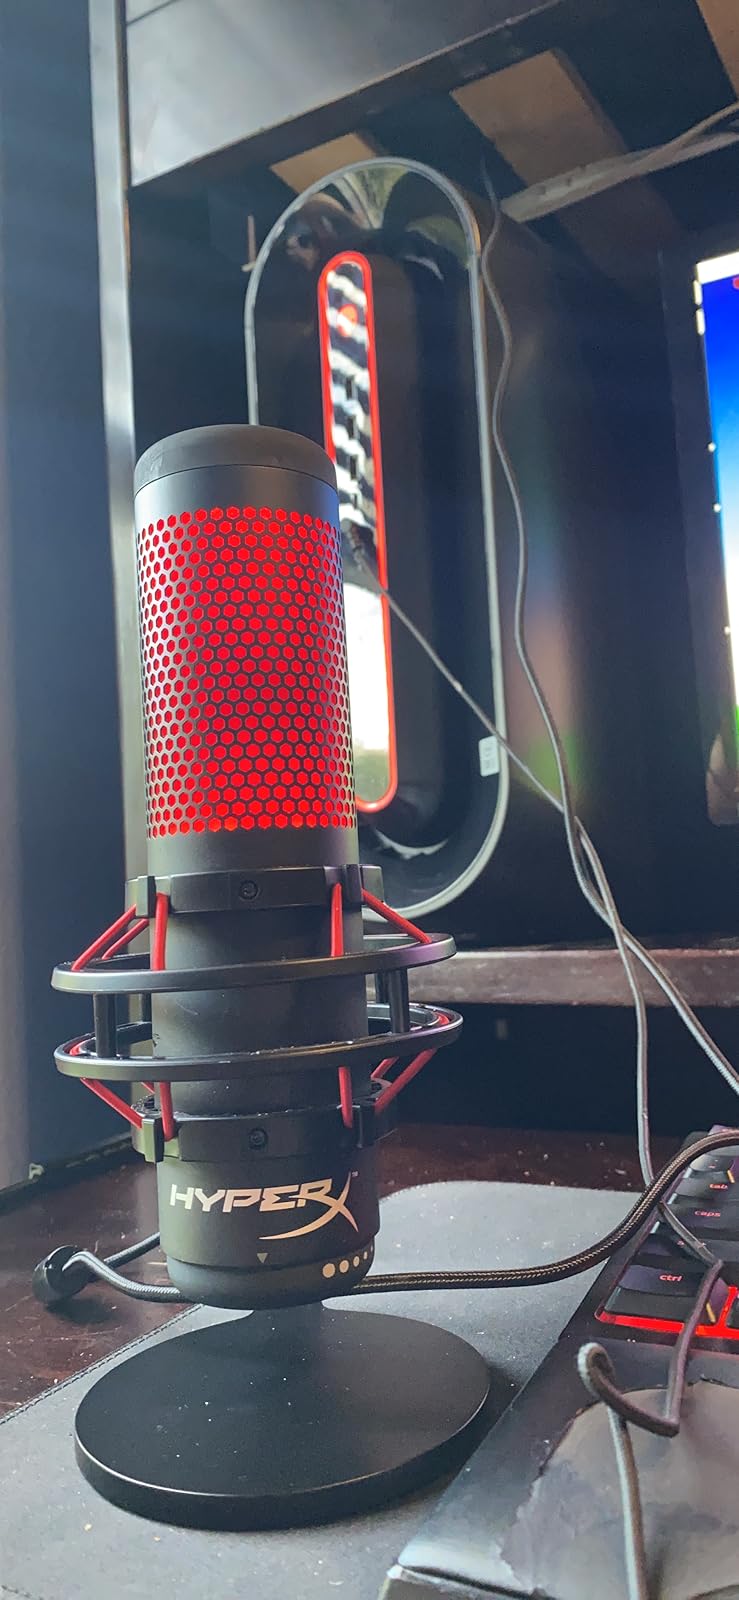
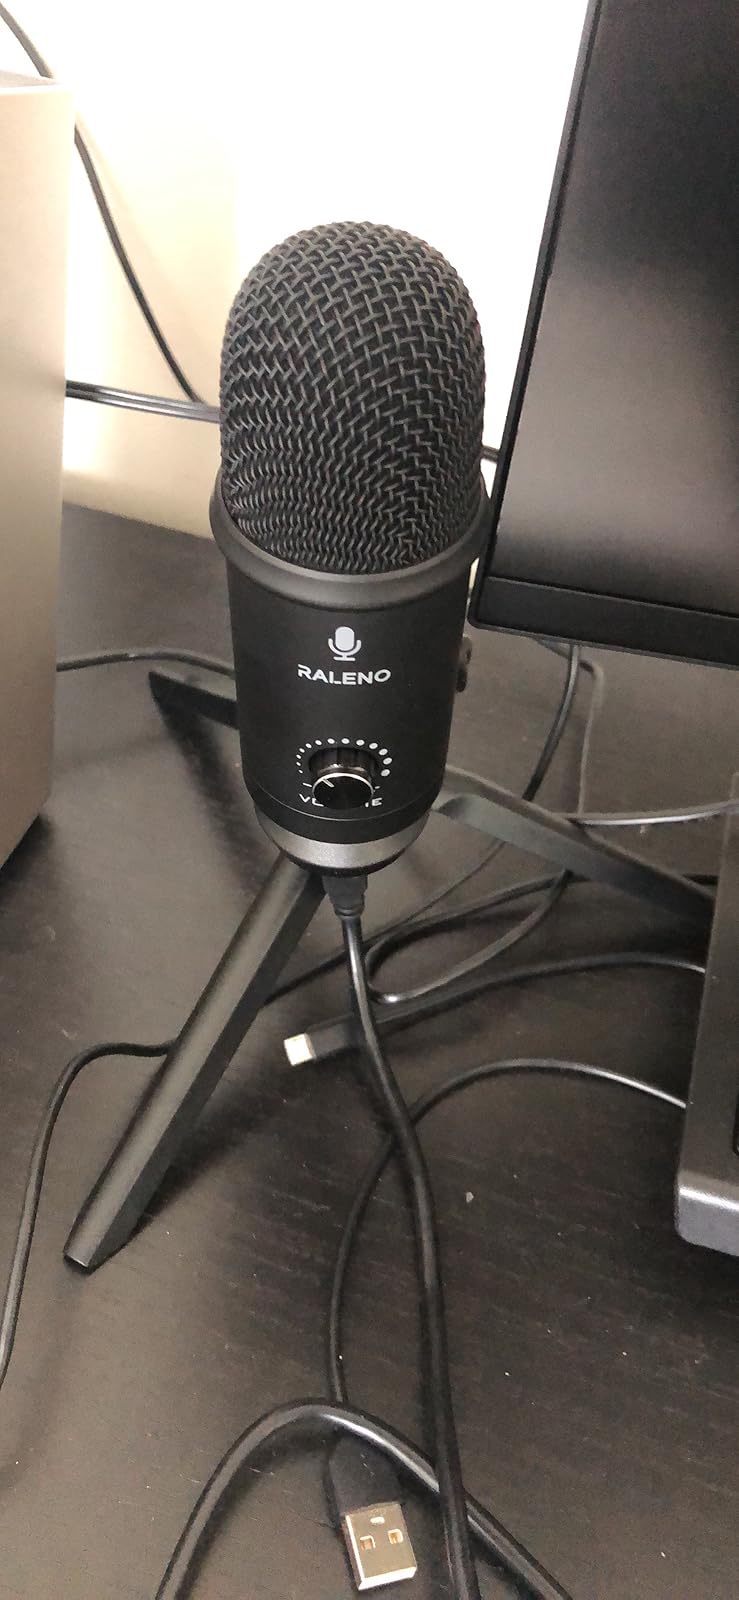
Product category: microphone
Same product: no